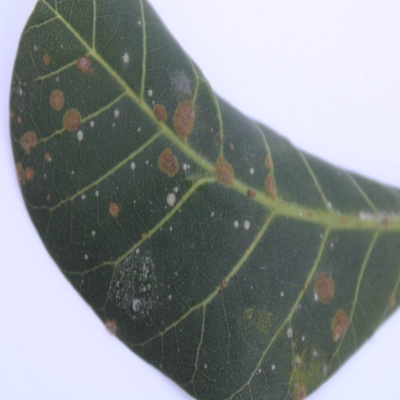
Crop: Cashew
Condition: red rust